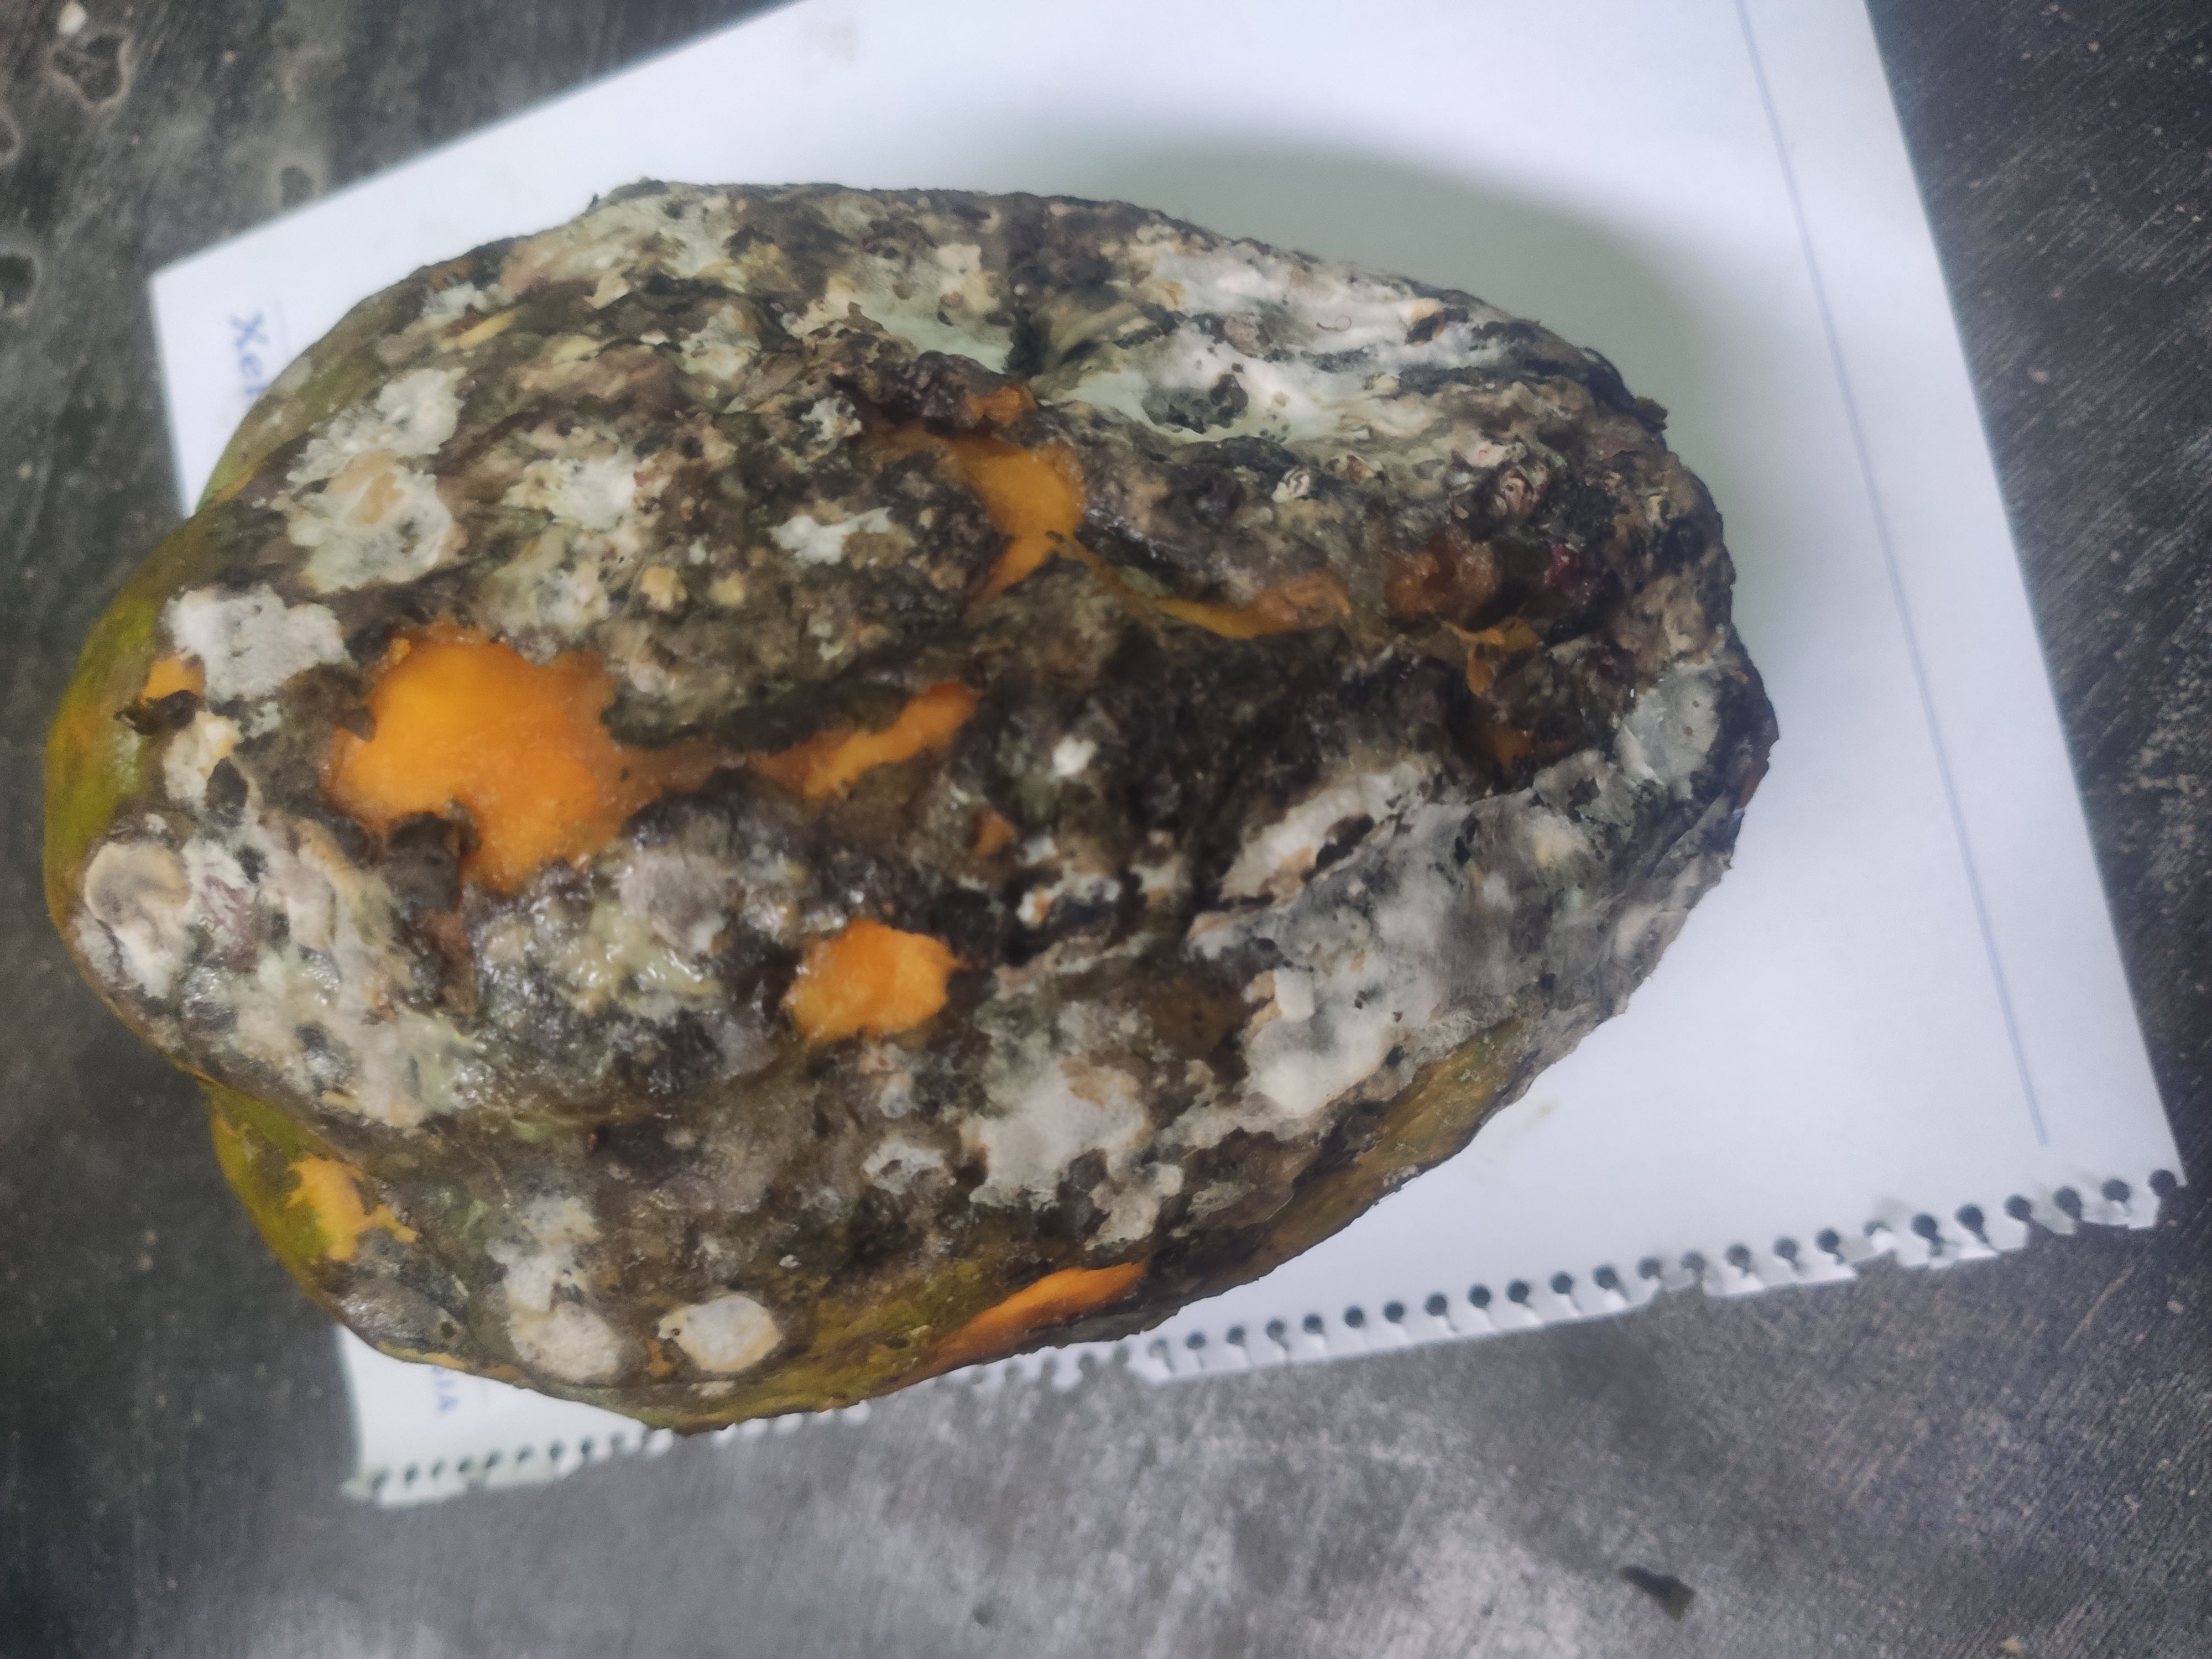
Fruit: papayas
Grade: 3rd-grade